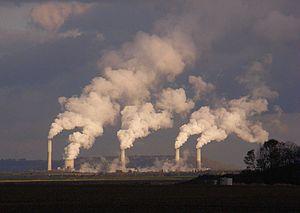
Le procès de Lausanne action climat est une affaire judiciaire suisse opposant la banque Crédit suisse à des militants pour le climat. Les douze militants étaient poursuivis pour avoir joué au tennis dans une succursale de la banque à Lausanne, en novembre 2018, dans le but de dénoncer ses investissements dans les énergies fossiles. En janvier 2020, le Tribunal de police de Lausanne a reconnu l'état de nécessité et les a acquittés.